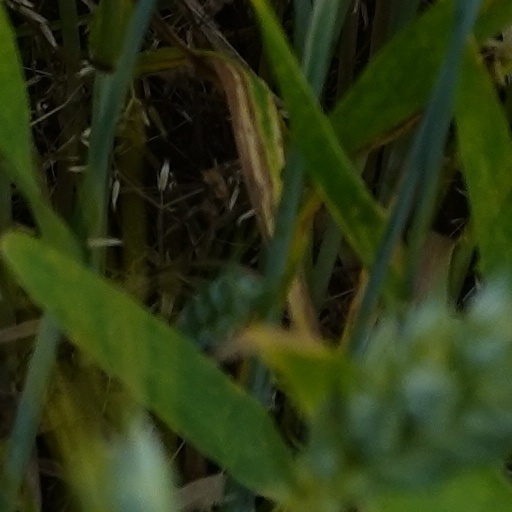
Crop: wheat